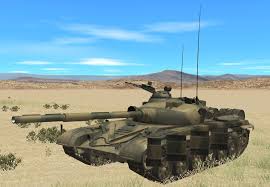
Label: Tank